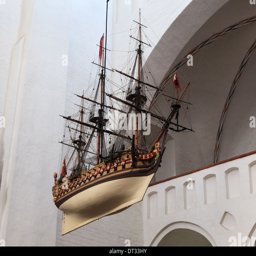
votive ship from the 18th century